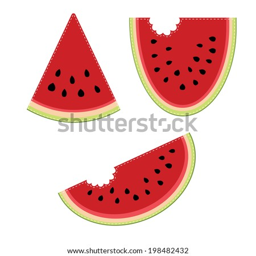
group of slices of watermelon , on a transparent background